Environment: real
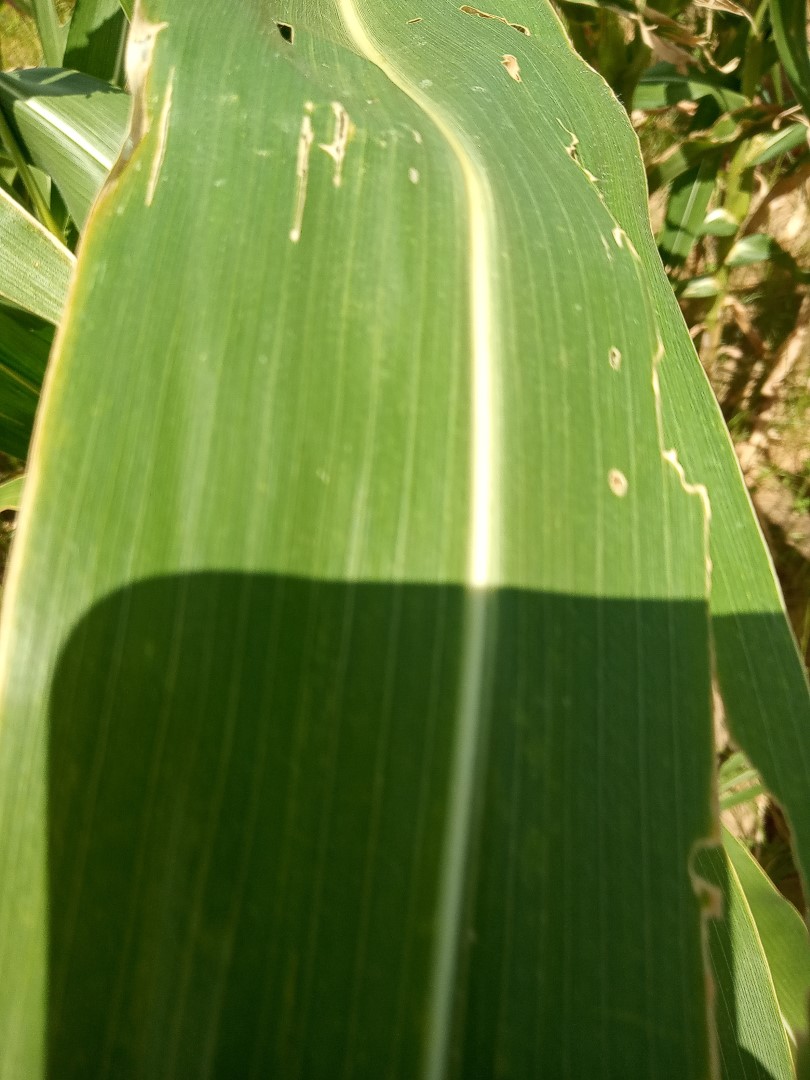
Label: fall_armyworm